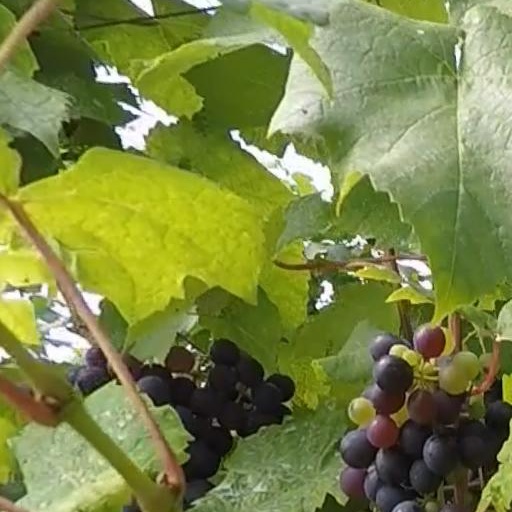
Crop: grape